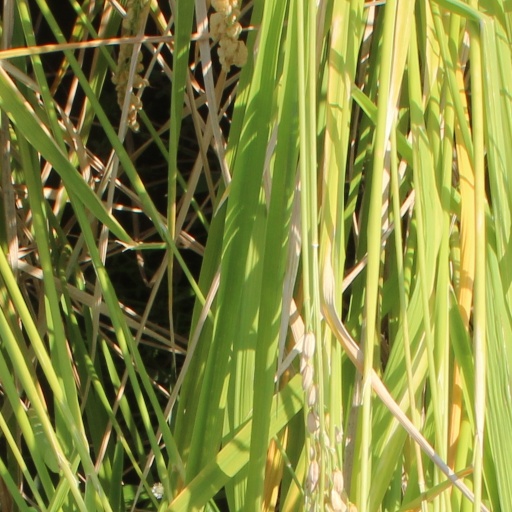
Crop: rice